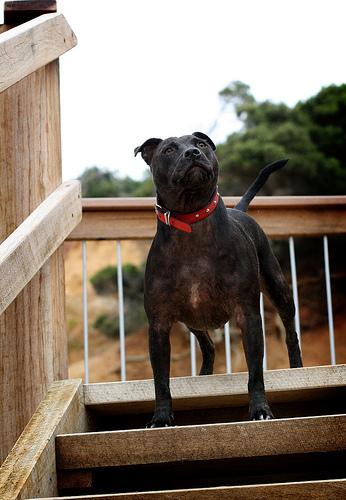
Breed: staffordshire bull terrier